Mount Batulao

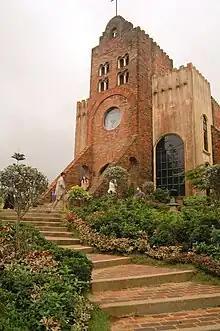
Transfiguration Chapel at Caleruega

Mount Batulao is home to Caleruega, a major retreat center and popular wedding location that sits on of hilly landscape adjacent to the former Evercrest Golf Club. It was established by the Dominican Order in 1994 as the venue for seminars and retreats of the Dominican institutions in the Philippines. The religious complex was named after the birthplace in Spain of the Dominican patron, Saint Dominic. Its famous landmark is a chapel perched on a hill, the Chapel of the Transfiguration of Jesus, that has become a favorite out-of-town wedding venue that sits only 150 people. The iconic chapel is surrounded by pine trees reminiscent of the Spanish town and has a statue of Risen Christ designed by Ben Hur Villanueva in its front lawn. The entire complex consists of 39 Catholic houses used as retreat houses, formation houses, seminaries and prayer houses.